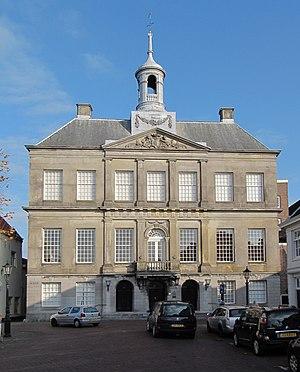
Leendert Viervant le Jeune était un architecte néo-classique néerlandais. Il est le concepteur de divers édifices épars à travers les Pays-Bas.